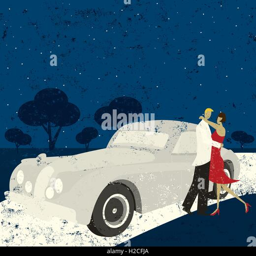
kiss goodnight a couple embracing beside a vintage car under a starry sky